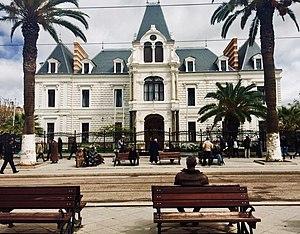
Sidi Bel Abbès, appelée aussi Bel Abbès, est une commune de la wilaya de Sidi Bel Abbès, dont elle est le chef-lieu, centre commercial et industriel dynamique situé à 80 km d'Oran, la ville compte 212 935 habitants.Un habitant de la ville de Sidi-Bel-Abbès est appelé un Bel-Abessien.